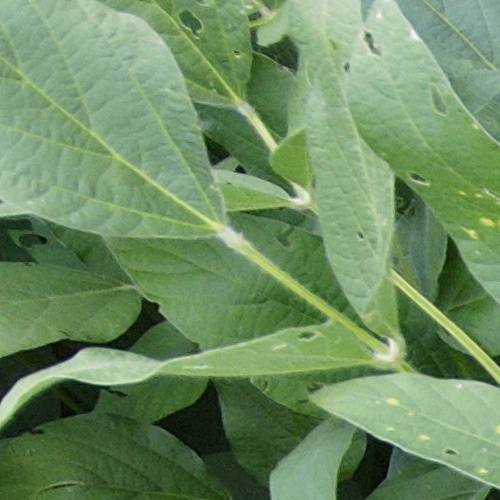
Label: Caterpillar